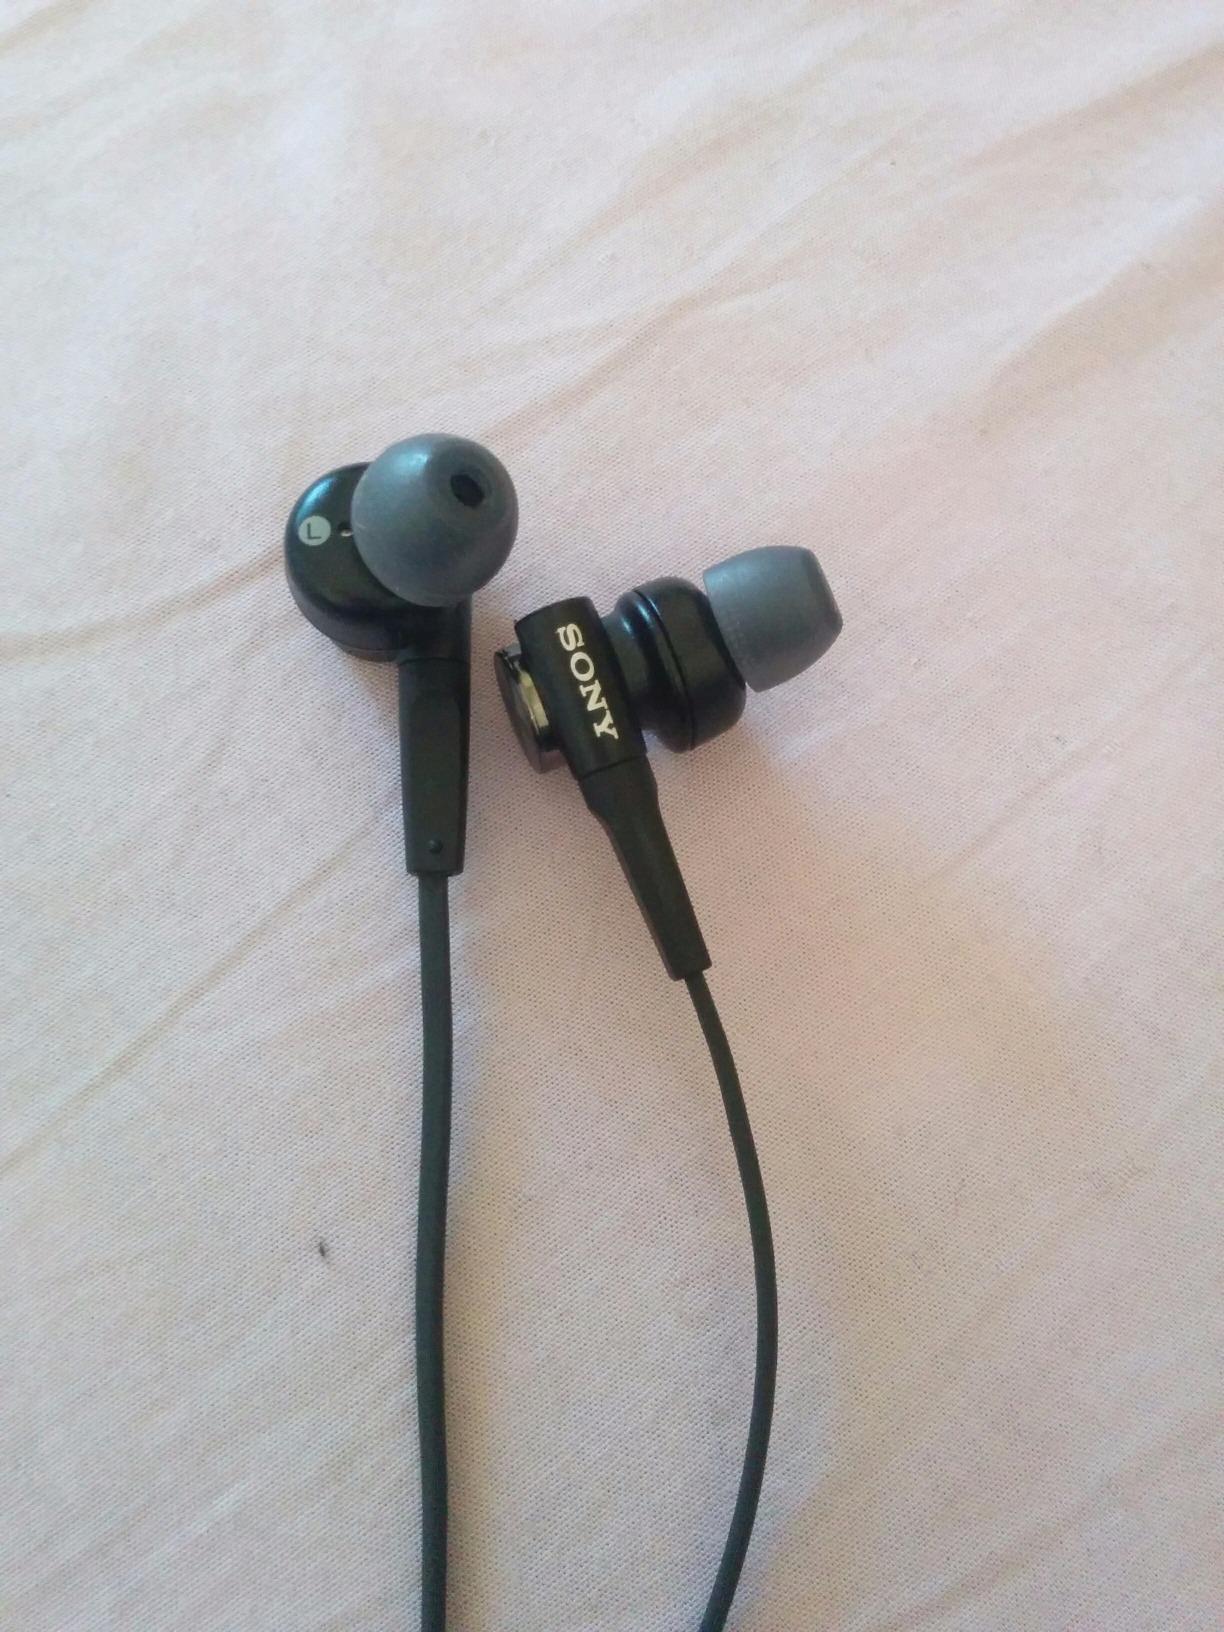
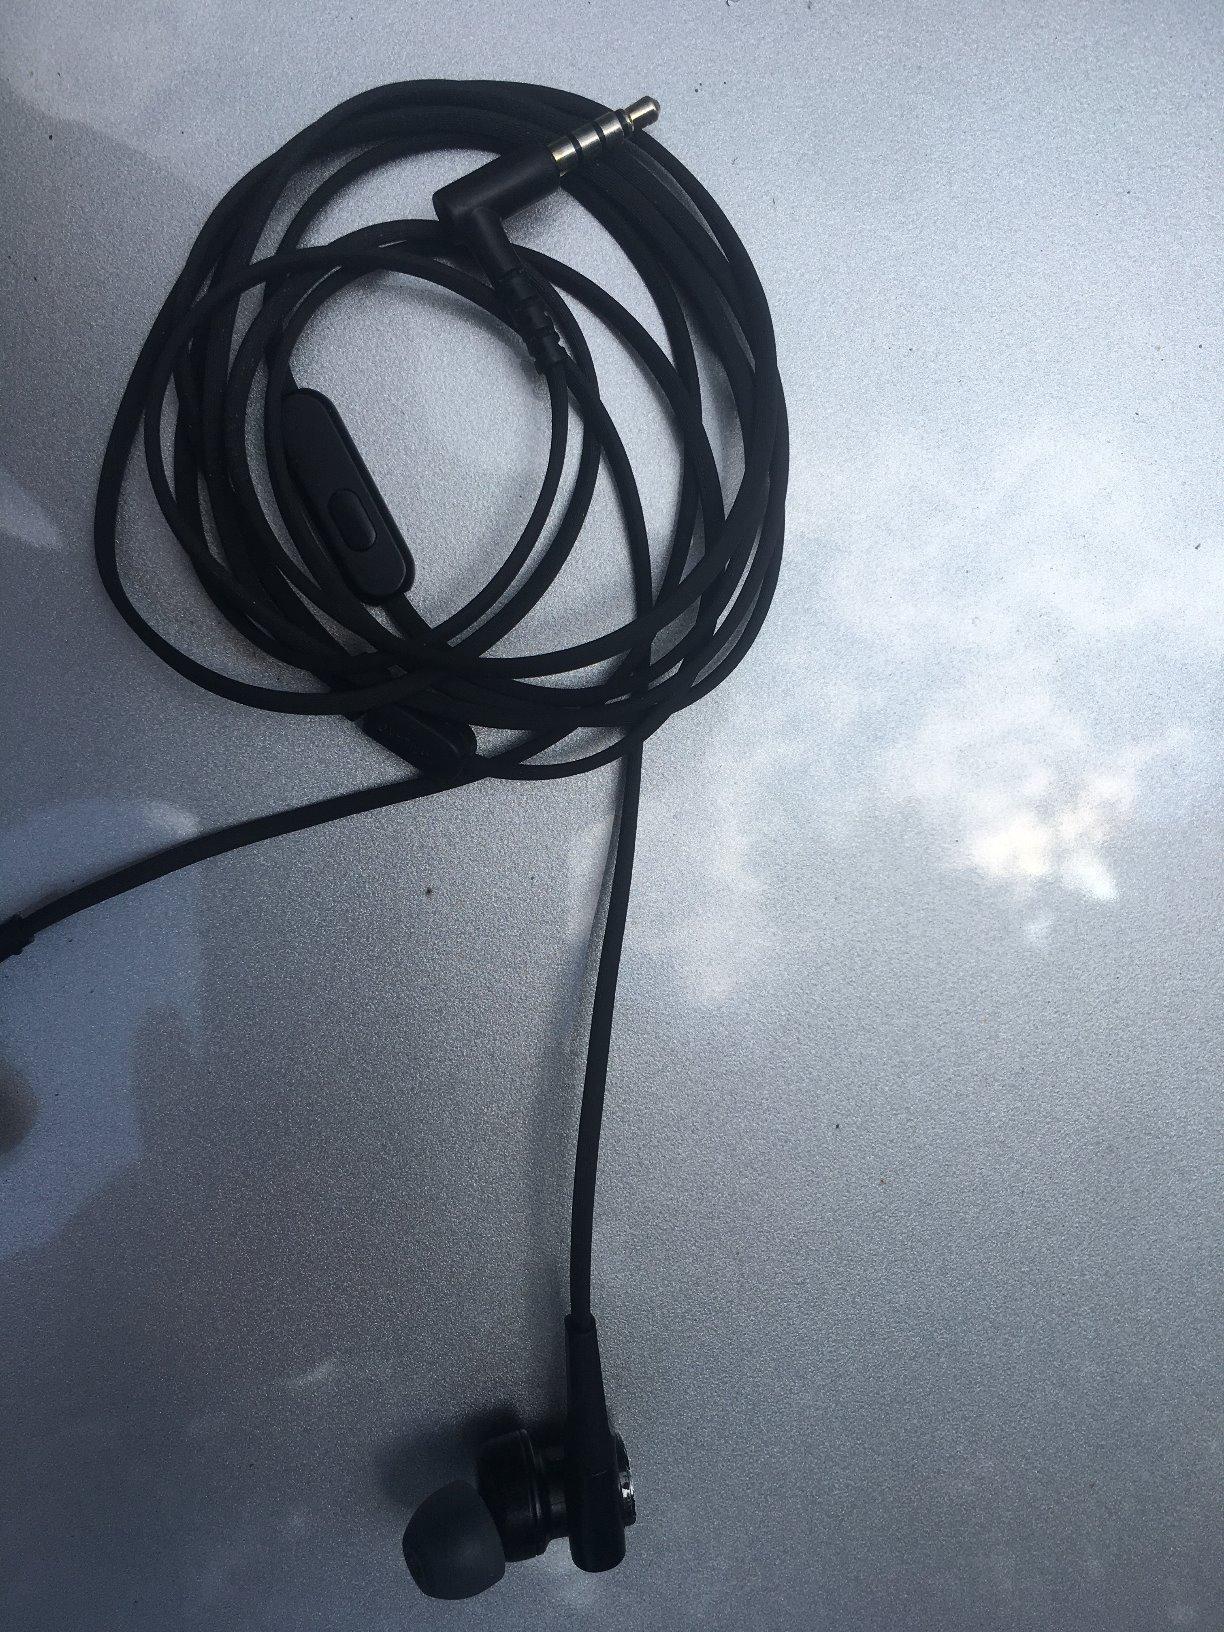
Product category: headphones
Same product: yes